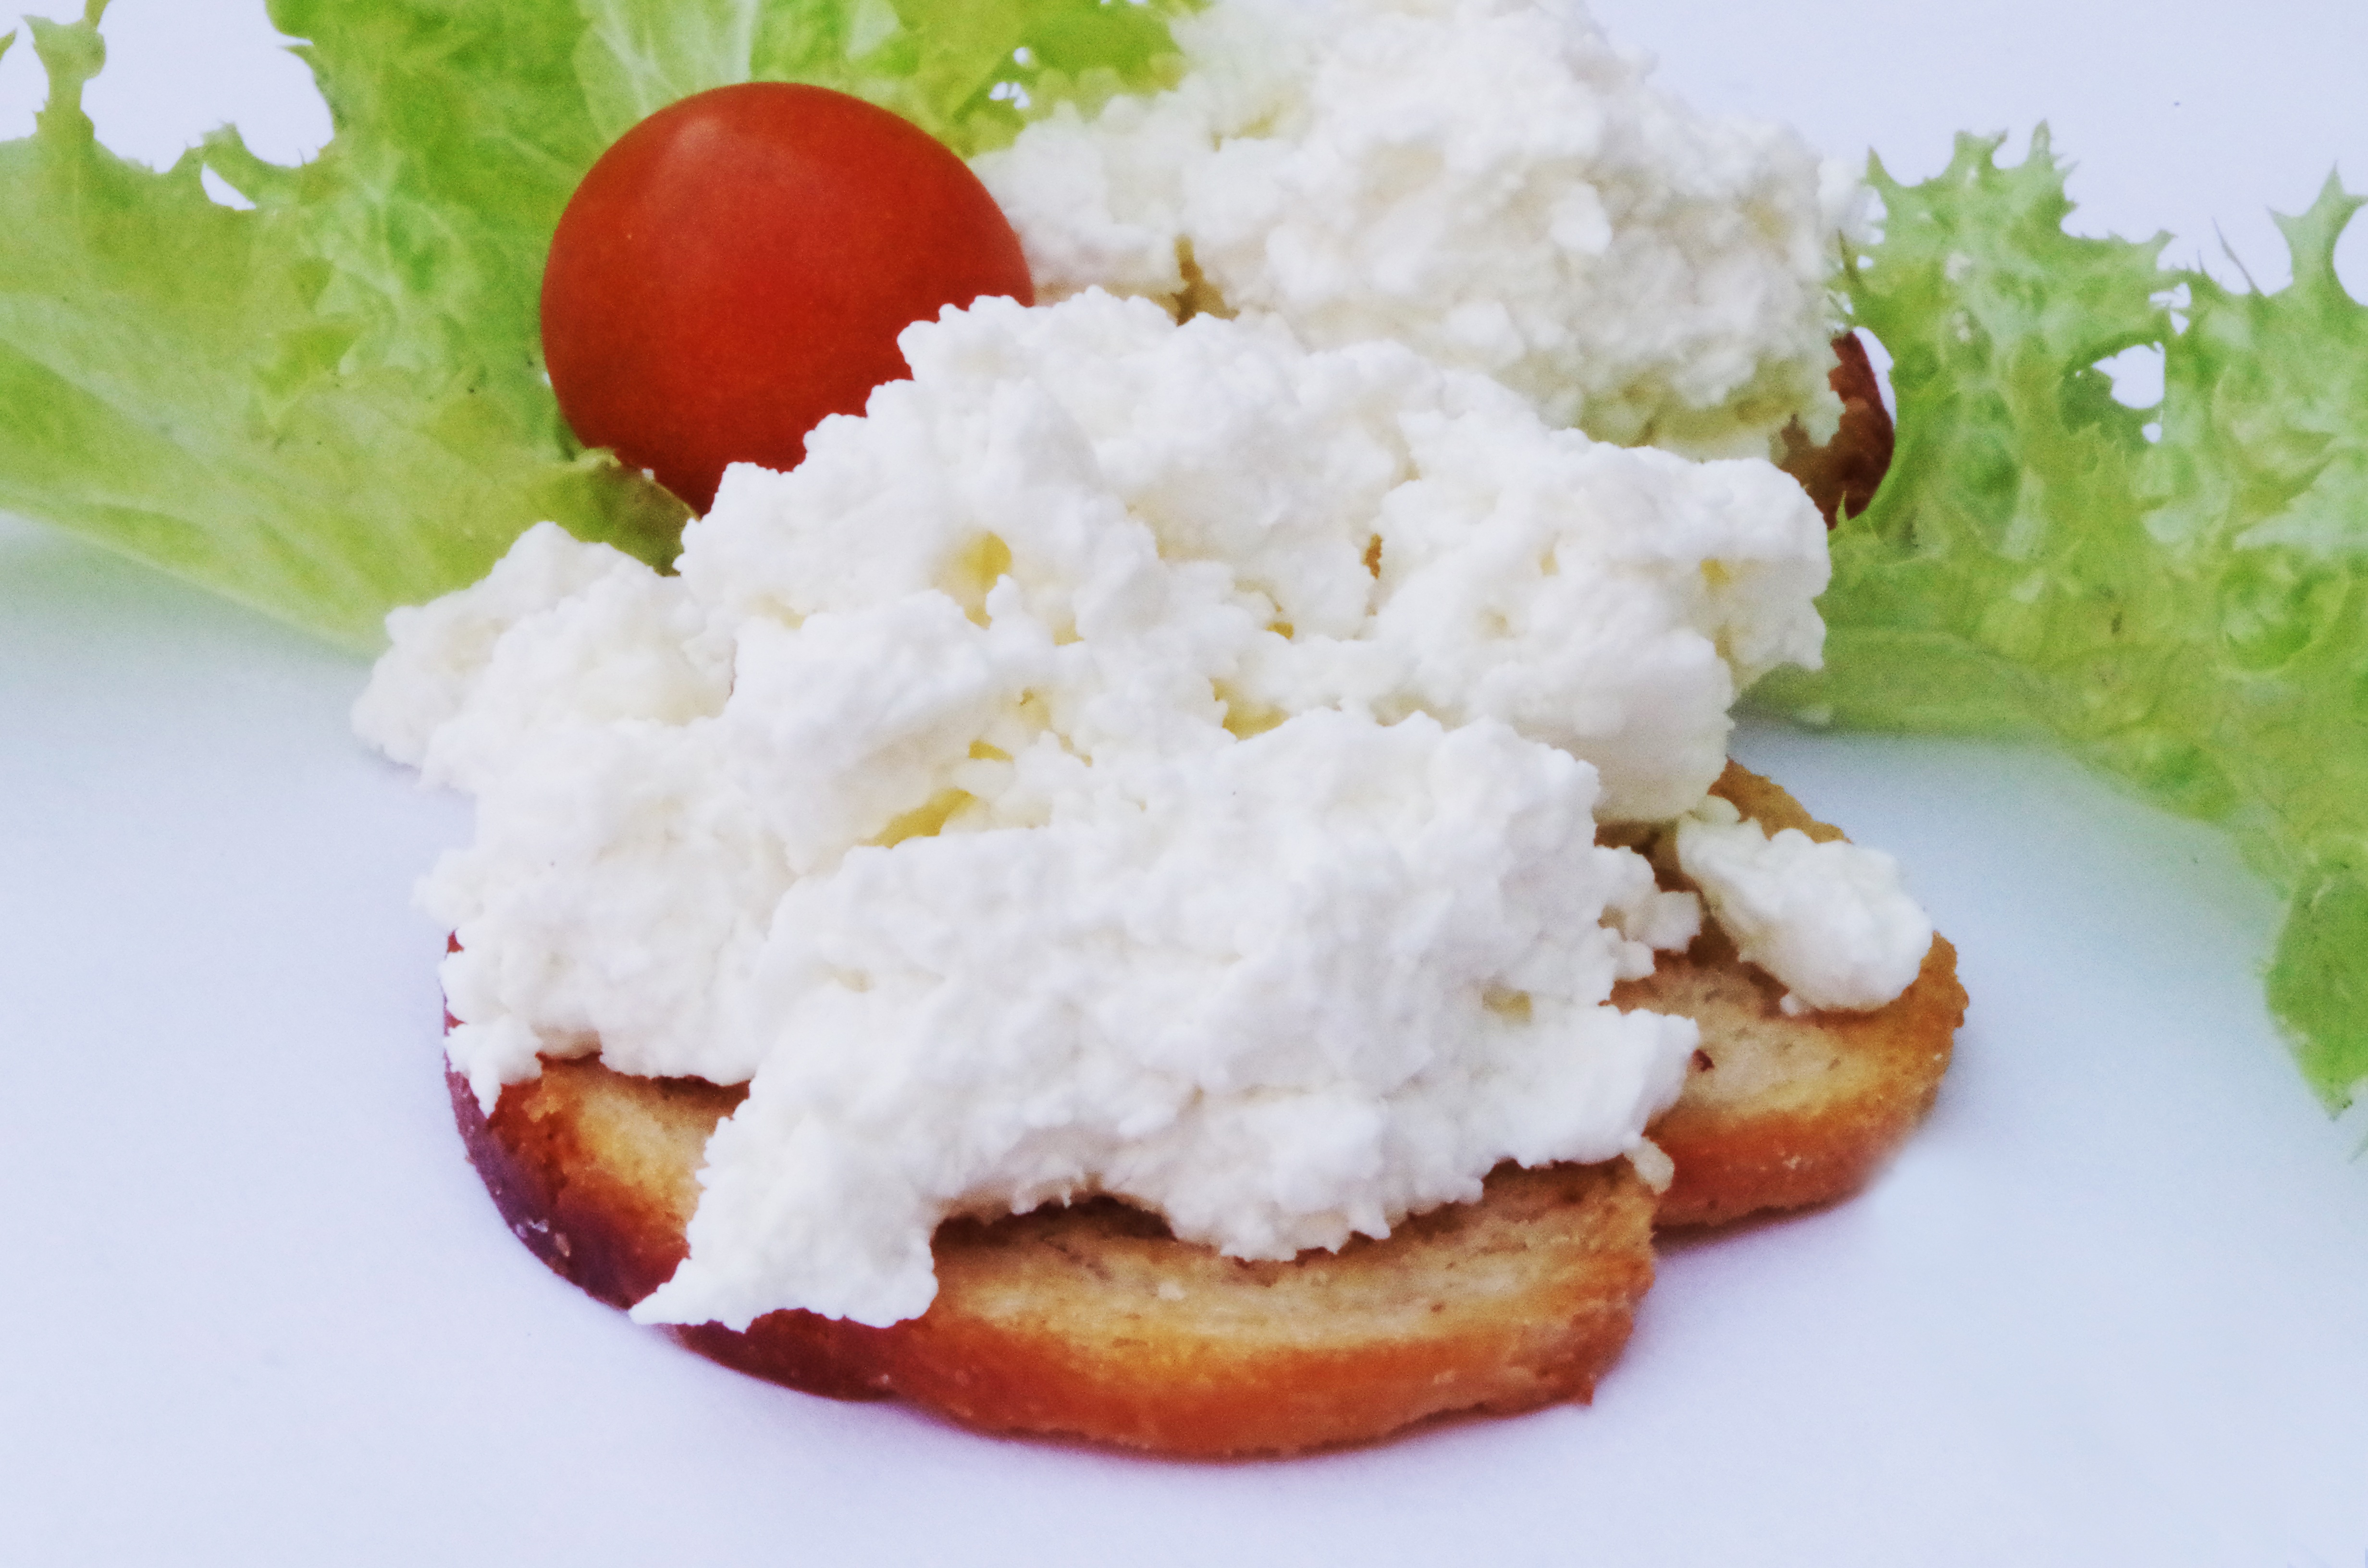
plant, fruit, dish, meal, food, produce, breakfast, dessert, dairy product, sandwich, strawberry, cheese, coconut, whipped cream, strawberries, flowering plant, curd, cottage cheese, land plant